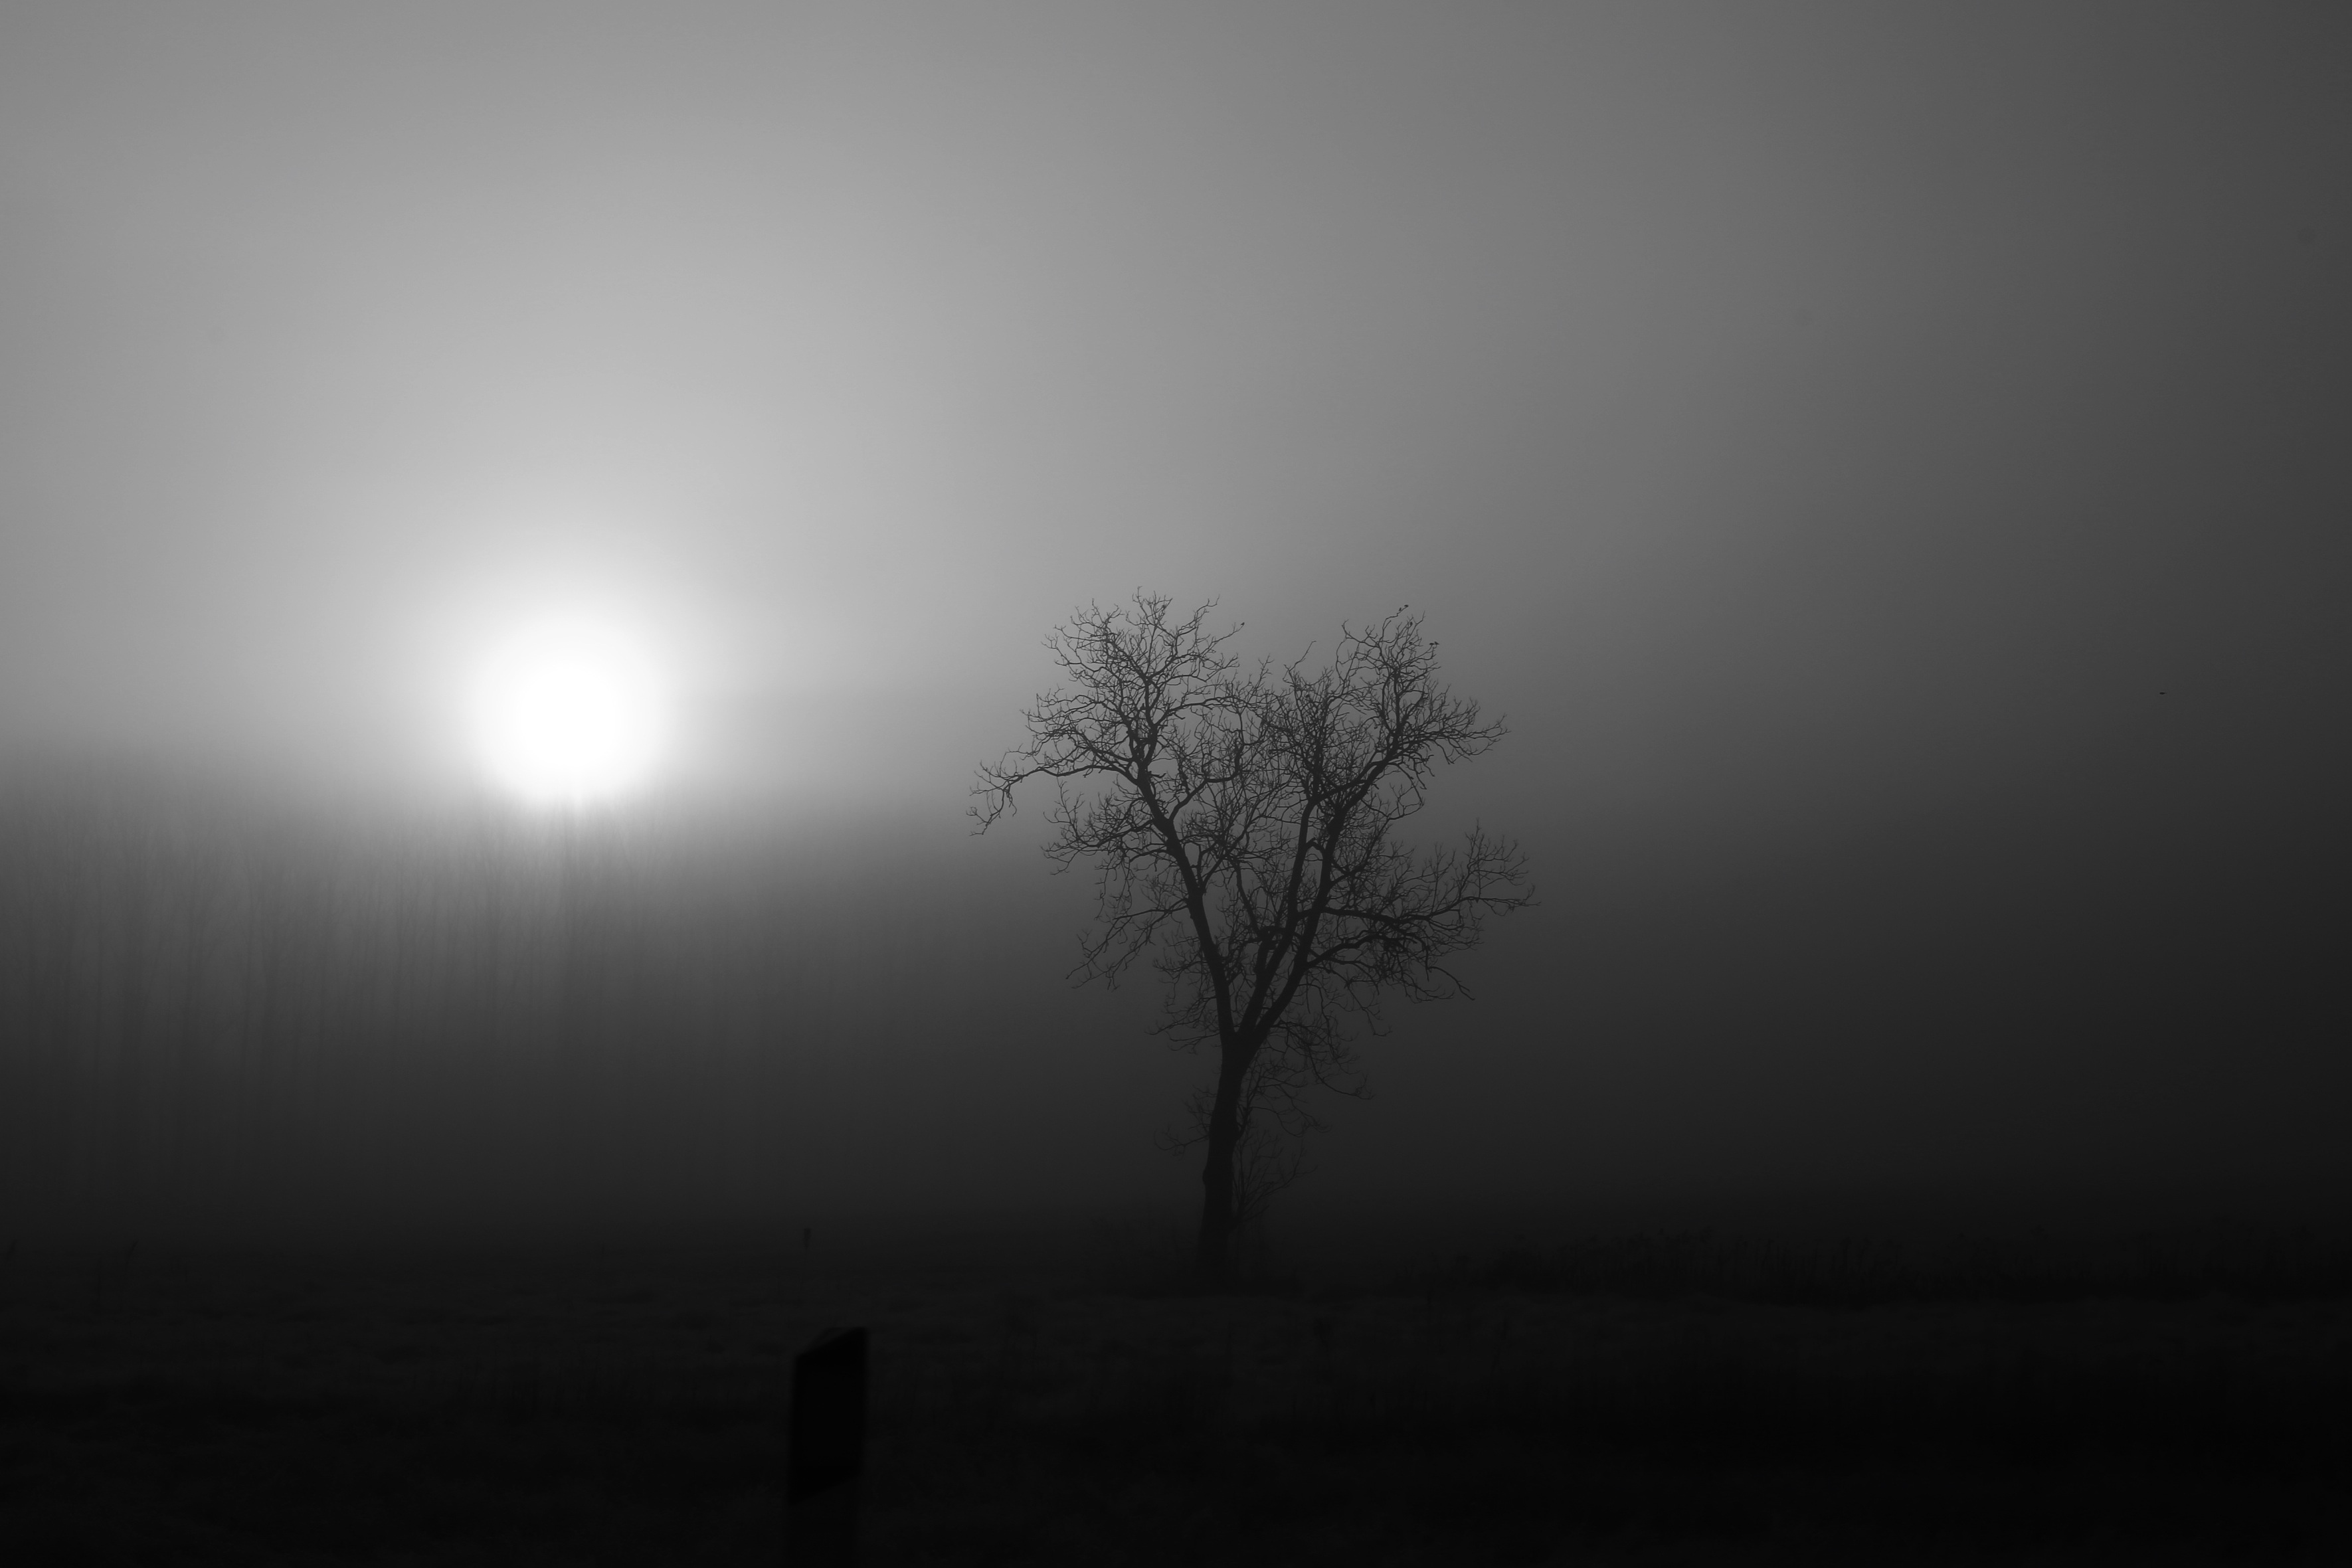
landscape, nature, forest, light, black and white, fog, sunrise, mist, white, sunlight, morning, dawn, atmosphere, foggy, environment, rural, autumn, weather, haze, darkness, black, monochrome, magic, forest landscape, monochrome photography, atmospheric phenomenon